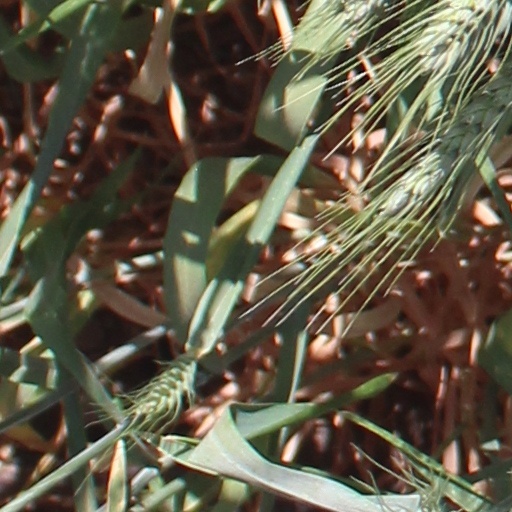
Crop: wheat